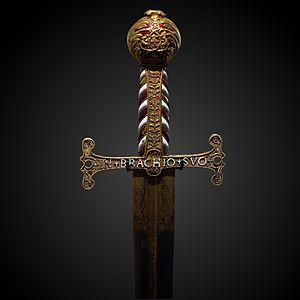
L'épée de François Iᵉʳ est une épée de la cour de France forgée vers 1510-1515 et ayant appartenu à François Iᵉʳ.